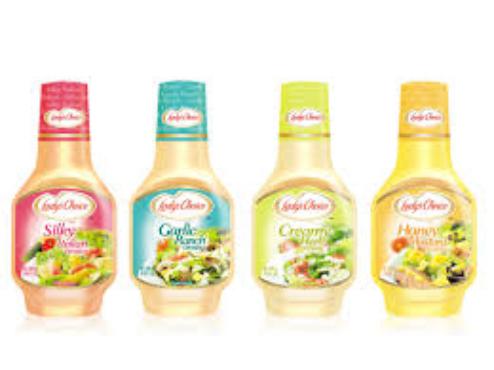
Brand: Lady's Choice
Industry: Food